Åland

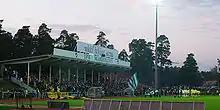
Wiklöf Holding Arena, home stadium of IFK Mariehamn

In 2010, Åland had 22 primary schools. Twelve were lower-level schools (grades 1–6), eight included both lower and upper secondary education, and two were upper secondary schools only.